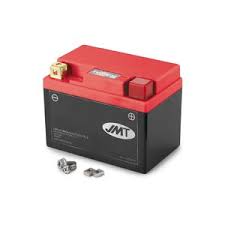
Waste category: battery